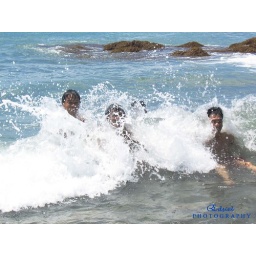
enjoying the coldness of ocean water in Aurora